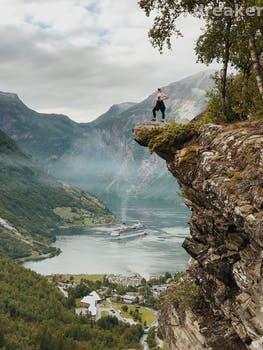
Label: Watermark